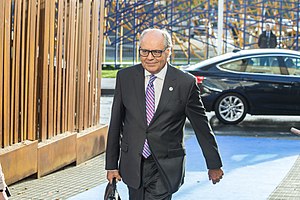
Edward Scicluna
Edward Scicluna er en maltesisk politiker fra Partit Laburista, der er landets nuværende finansminister. Han blev i 2009 valgt til medlem af Europa-Parlamentet, hvor han indgik i parlamentsgruppen S&D. Han trådte ud 10. marts 2013 før valgperiodens udløb, da han blev valgt til det maltesiske parlament og udpeget til minister.